Sky position (RA, Dec in degrees): 226.983, 7.691
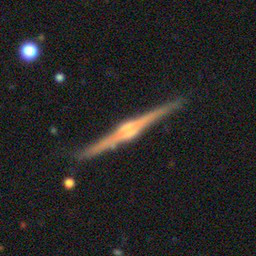
Galaxy morphology: Edge-on Galaxies with Bulge